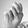
ASL letter: N